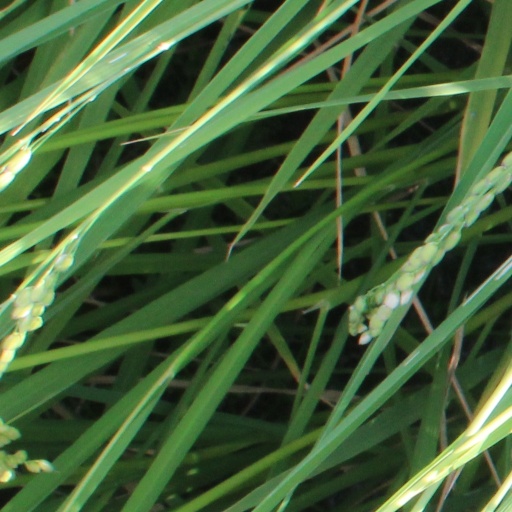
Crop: rice